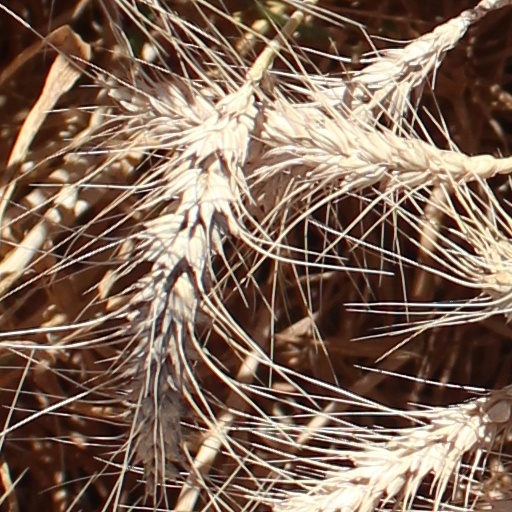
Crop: wheat